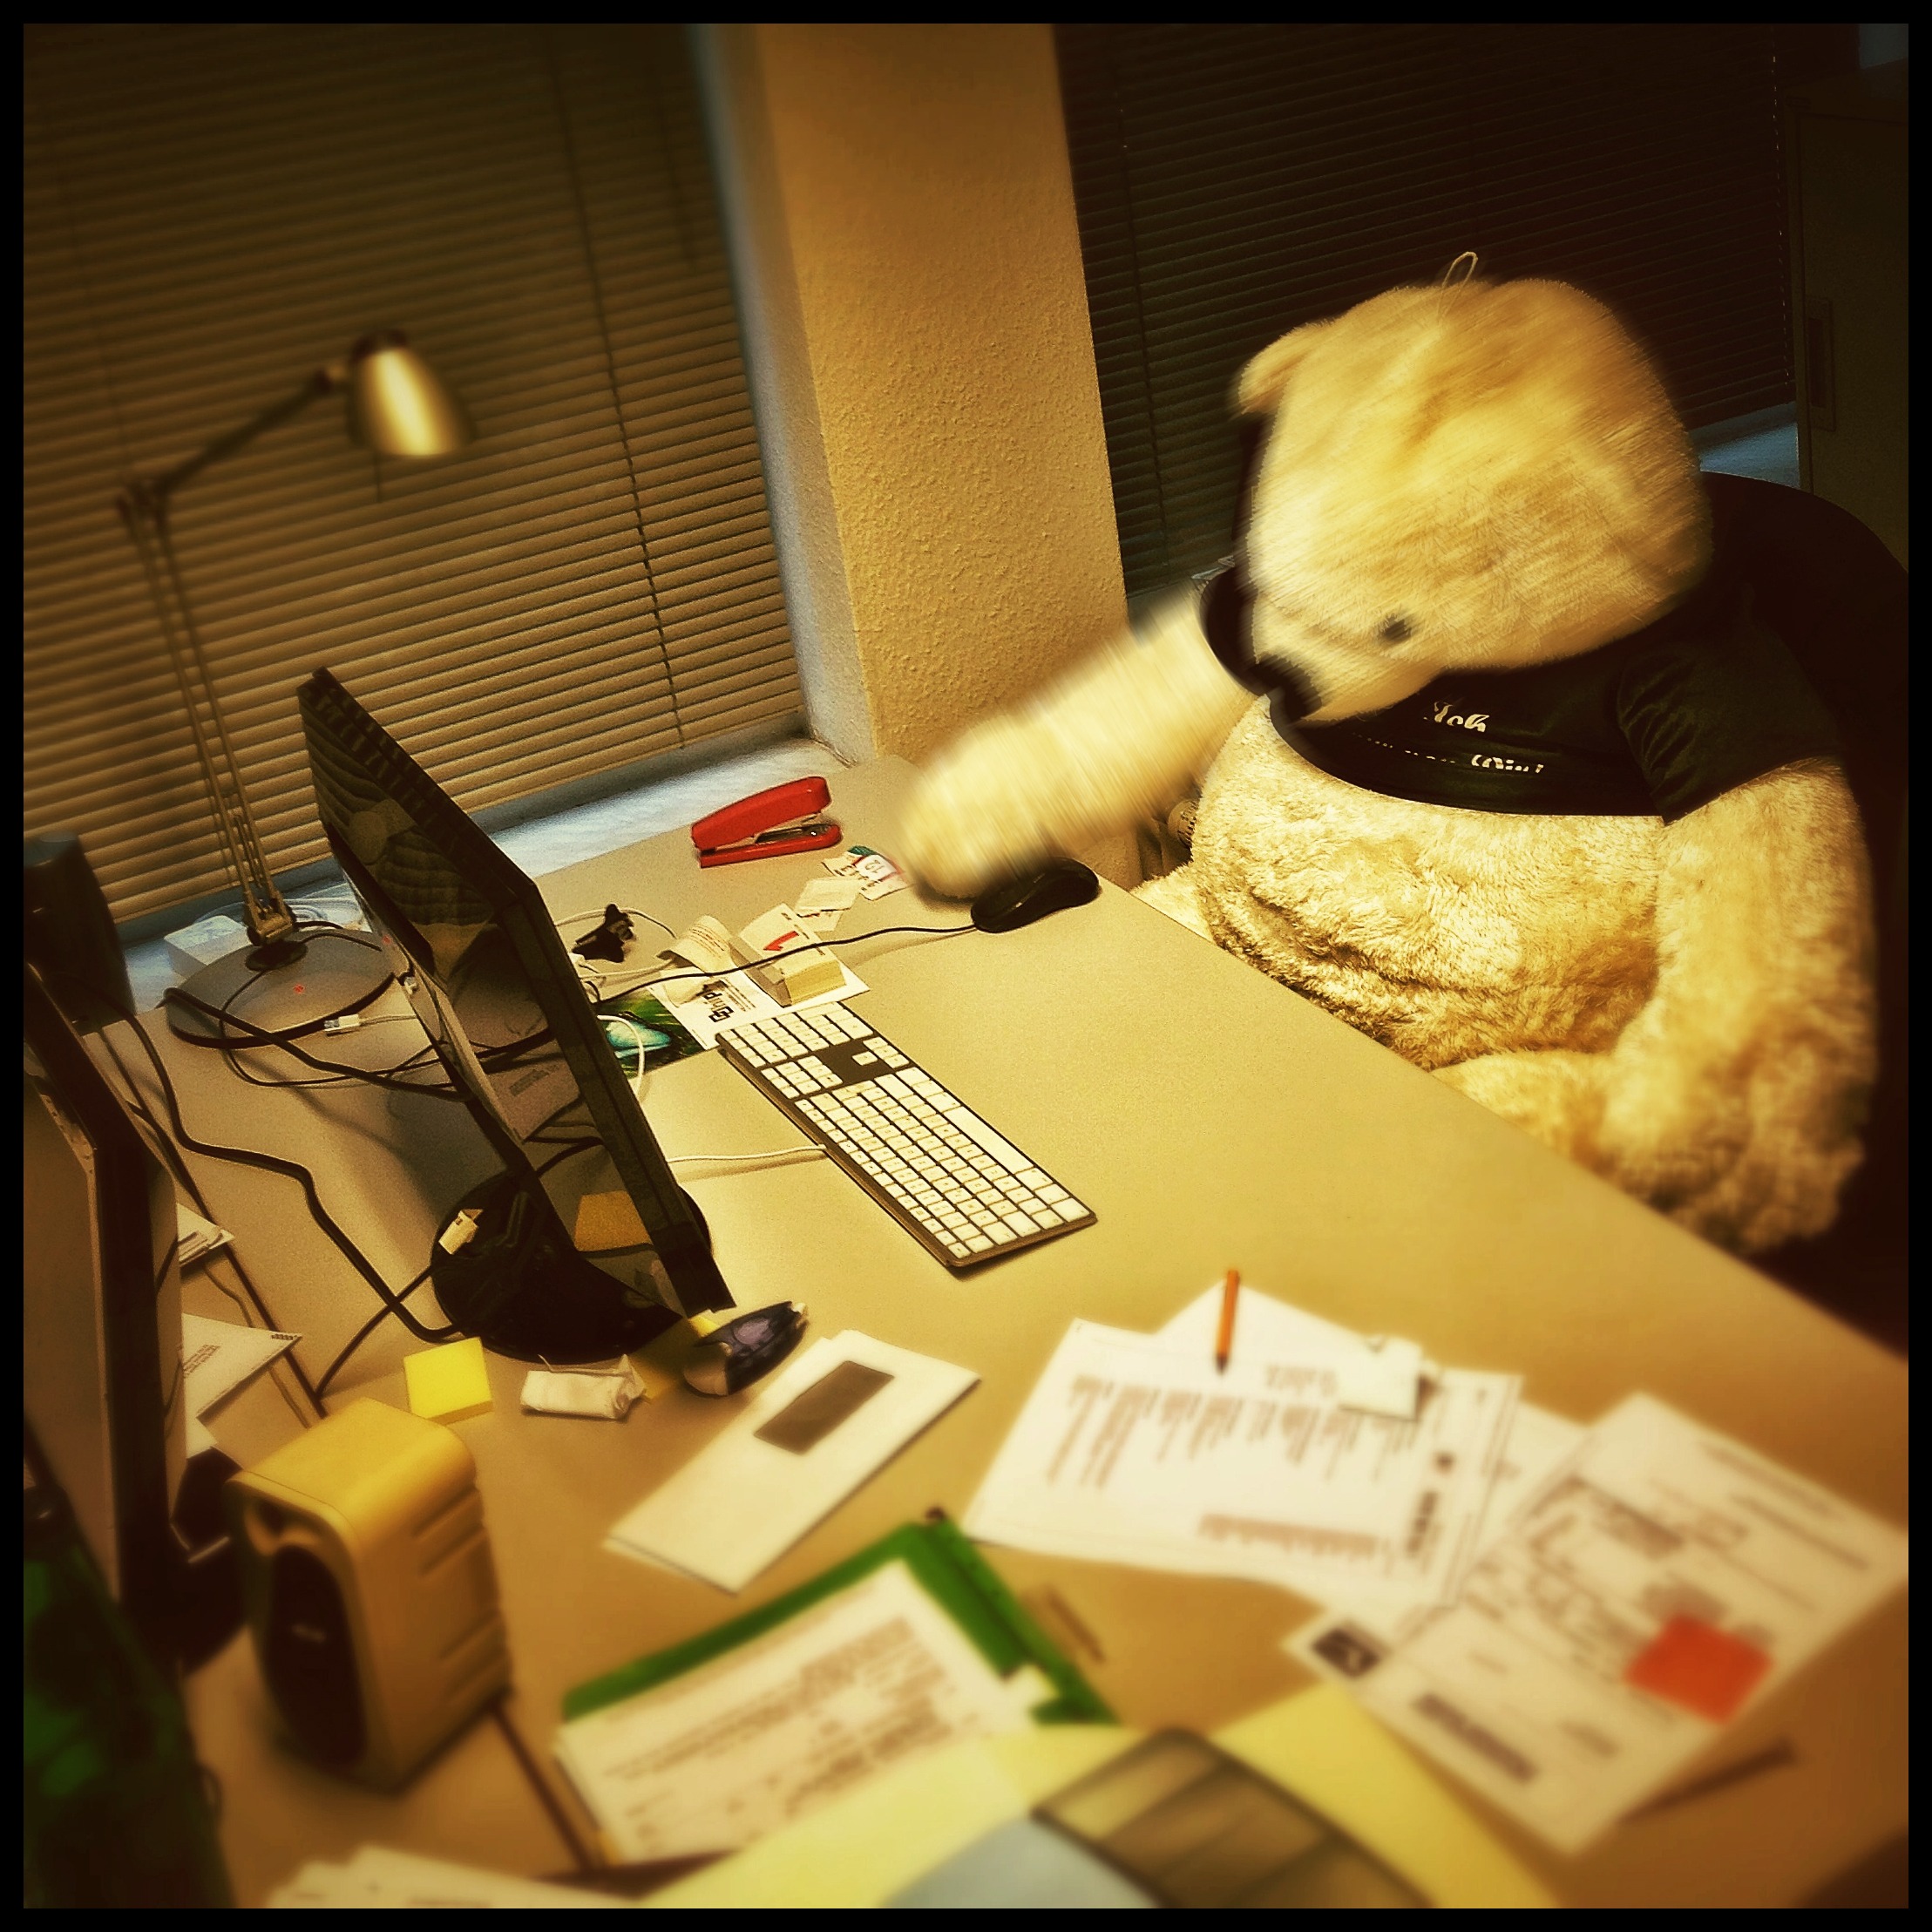
portrait, office, business, art, design, photograph, image, management, workplace, career, staff, world of work, in the workplace, professions, office life